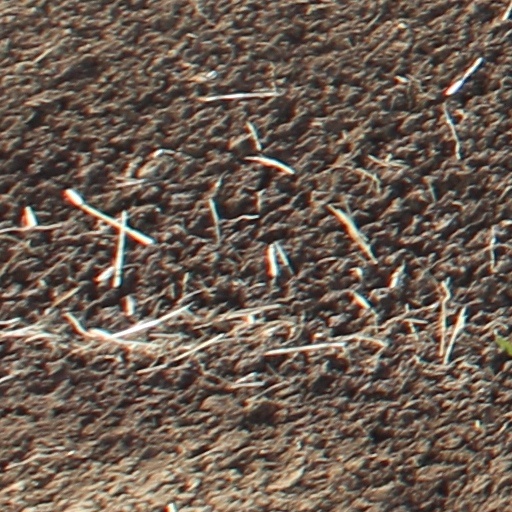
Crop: wheat